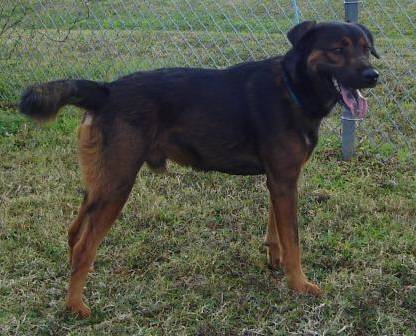
Label: dog